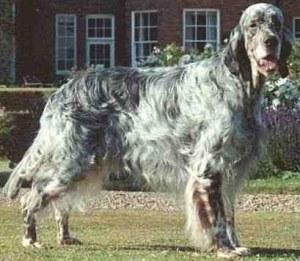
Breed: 203-n000022-English_setter